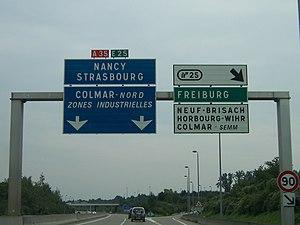
Autoroute A35, sens sud-nord, sortie 25 à Colmar (Alsace, France).Alemannisch: A35 Autostroß, Rìchtung Süda-Norda, Üssfàhrt 25 z'Colmer (Elsàss, Frànkrìch).
La France comptait en 2014, un réseau autoroutier d'environ 11 882 km, dont 9 048 km à péage, à travers tout le pays. Il s'agit du quatrième réseau mondial et du sixième en incluant les voies express d'au moins 2 × 2 voies. En effet, certaines régions comme la Corse et une grande partie de la Bretagne ne disposent pas d'autoroutes mais de voies express. Ainsi, neuf départements ne sont desservis par aucune autoroute structurante, en partie à cause du relief : l'Ardèche, la Charente, la Haute-Corse, la Corse-du-Sud, les Côtes-d'Armor, le Finistère, le Gers, le Morbihan et la Haute-Saône. Tous le sont en revanche par des voies express. L'outre-mer ne possède qu'une seule autoroute : l'autoroute A1, en Martinique.